Propfan

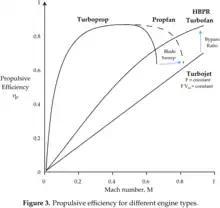
Propulsive efficiency comparison for various gas turbine engine configurations

In the 1970s, Hamilton Standard described its propfan as "a small diameter, highly loaded multiple bladed variable pitch propulsor having swept blades with thin advanced airfoil sections, integrated with a nacelle contoured to retard the airflow through the blades thereby reducing compressibility losses and designed to operate with a turbine engine and using a single stage reduction gear resulting in high performance". In 1982, the weekly aviation magazine Flight International defined the propfan as a propeller with 8–10 highly swept blades that cruised at a speed of , although its definition evolved a few years later with the emergence of contra-rotating propfans.